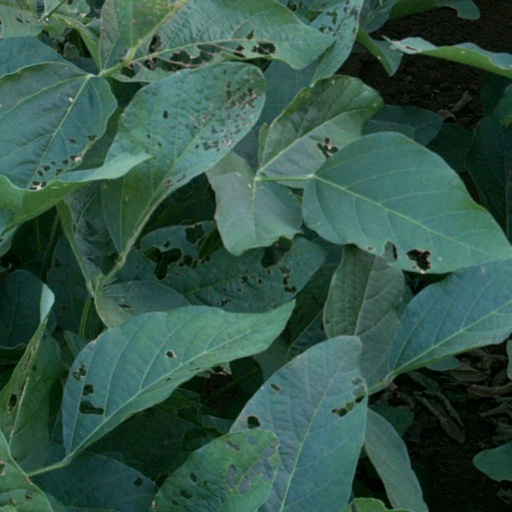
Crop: soybean